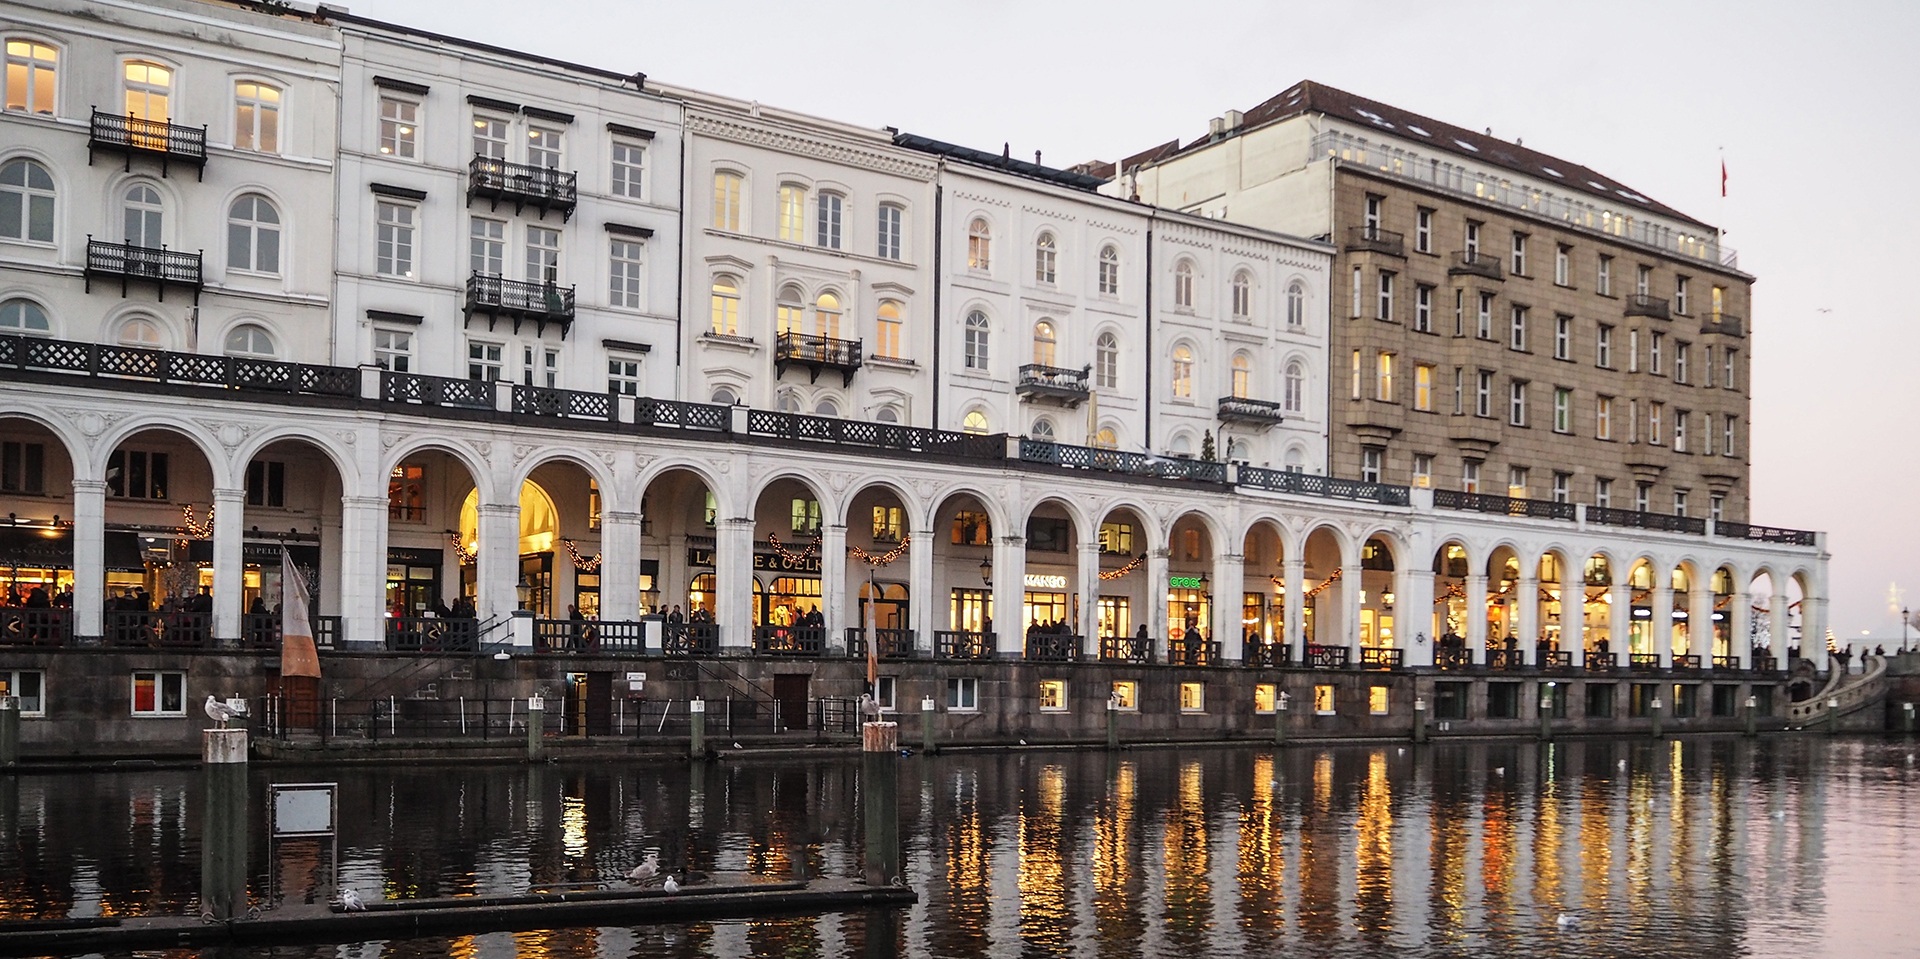
architecture, town, building, palace, city, canal, cityscape, plaza, landmark, facade, shopping, tourism, waterway, shops, town square, hamburg, alsterarkaden, human settlement